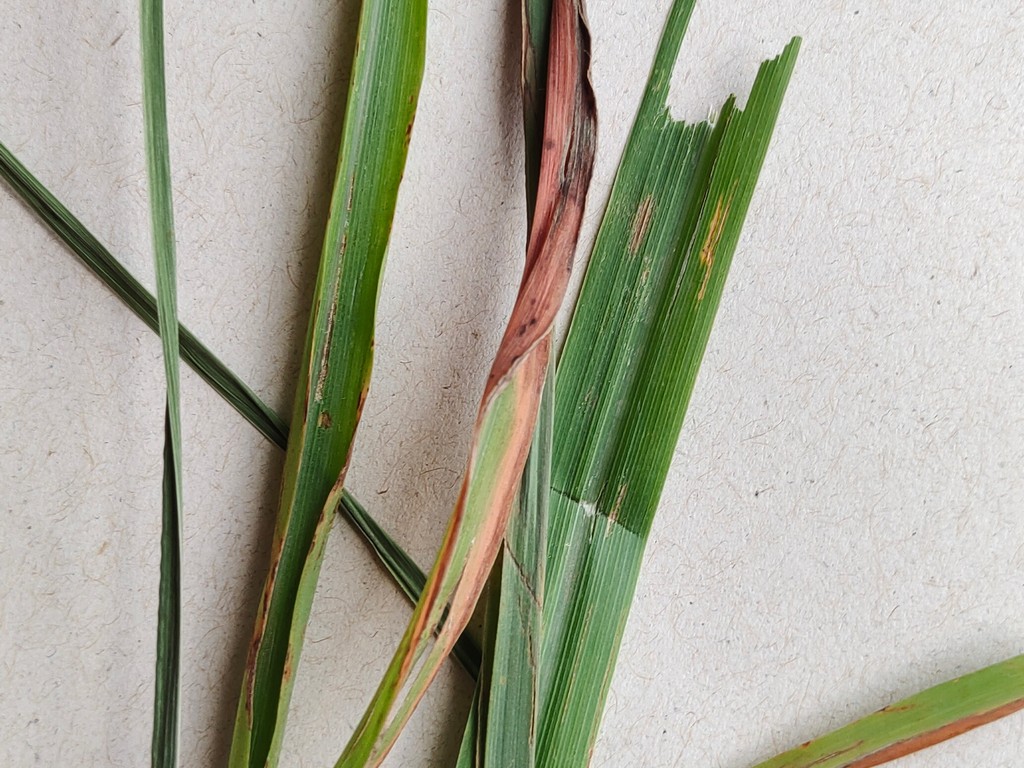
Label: Unhealthy